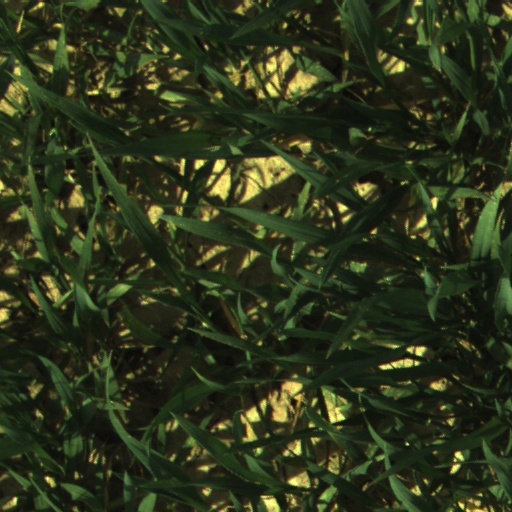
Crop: wheat